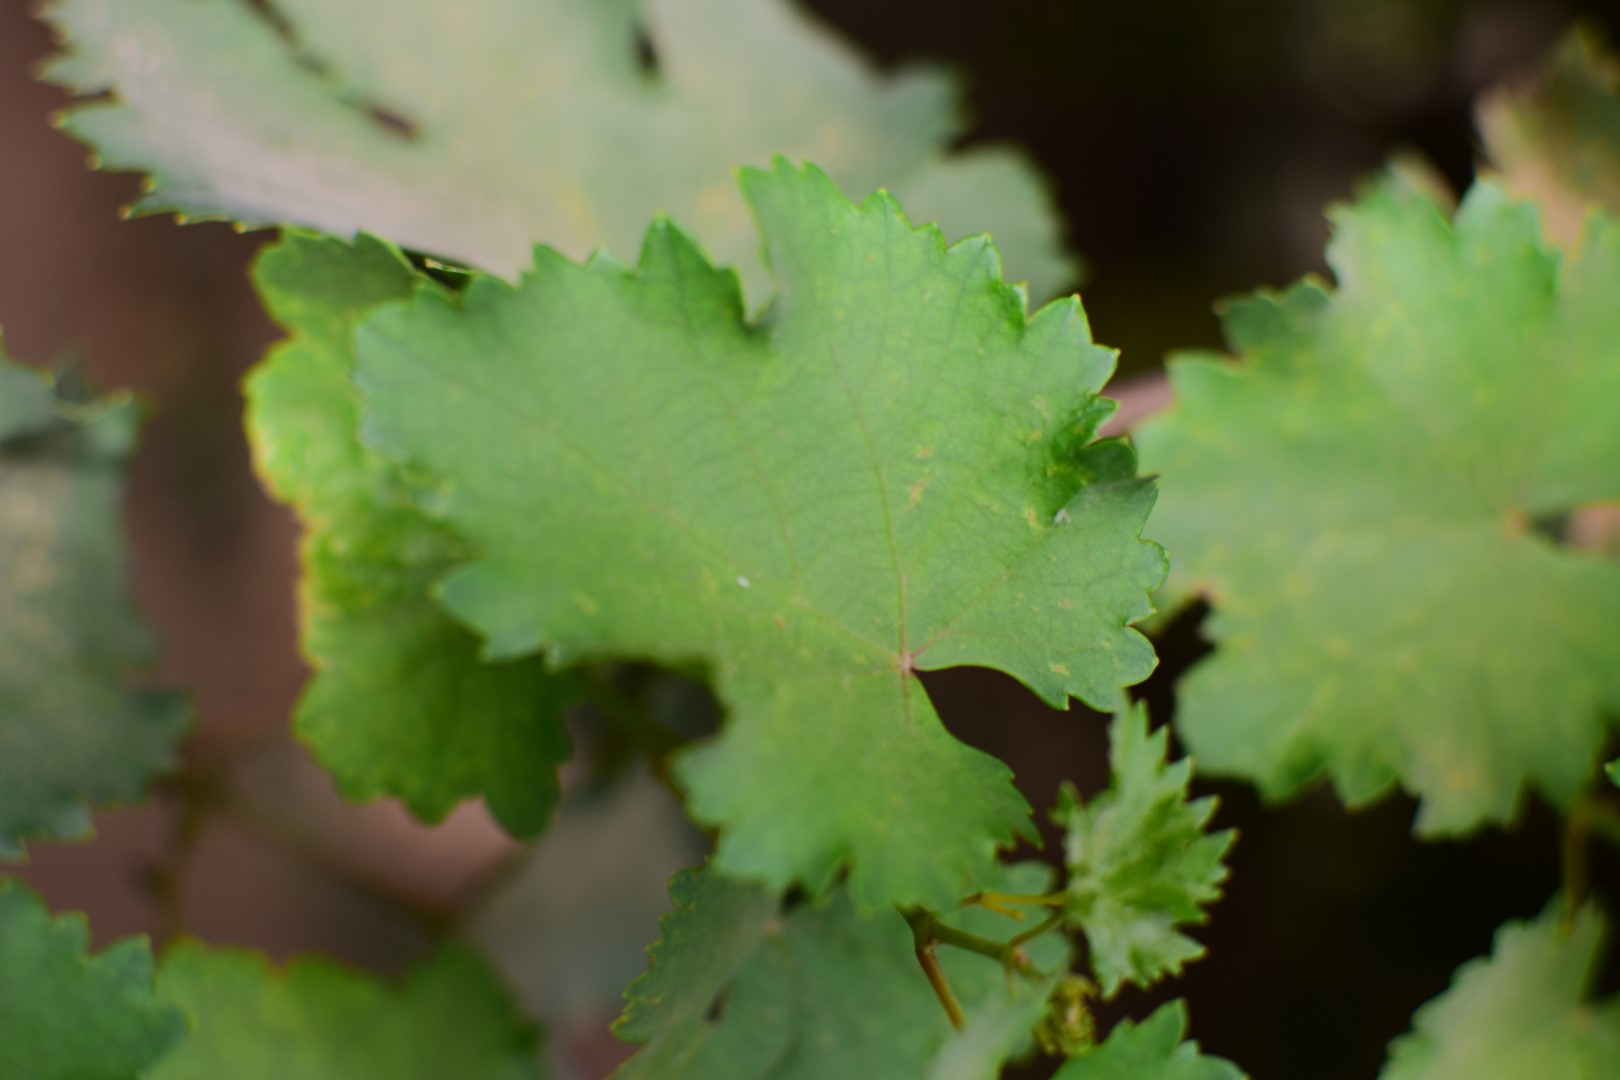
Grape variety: Kamali